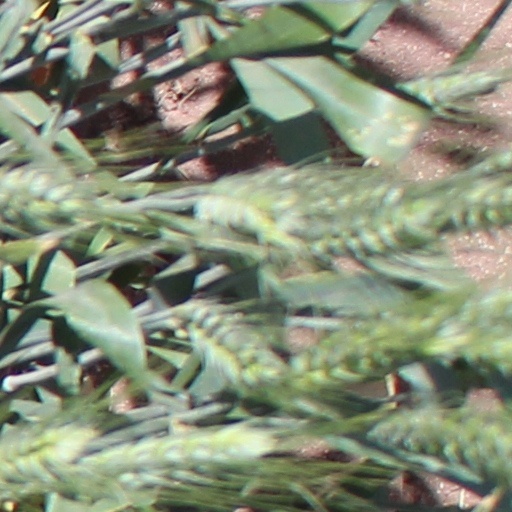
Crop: wheat